Fritaja
Also known as:
be-tarask - Belarusian (Taraškievica orthography): Фрытая
hr - Croatian: Fritaja
id - Indonesian: Fritaja
it - Italian: Fritaja
mk - Macedonian: Фритаја
sl - Slovenian: Frtalja
uk - Ukrainian: Фритая
Category: fritter (egg fritter)
Cuisine: Croatian, Slovenian
Associated cuisines: Croatian, Slovenian
Area: Istria, Goriška Brda, Soča
Countries: Croatia, Slovenia
Region: Southern Europe

The dish is an egg cooked with many plants and Vegetable, sometimes with bacon and garlic sprouts.

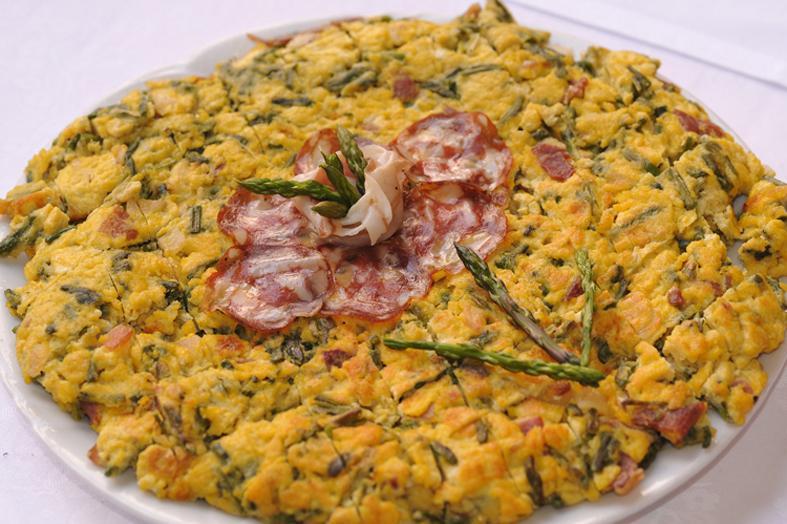